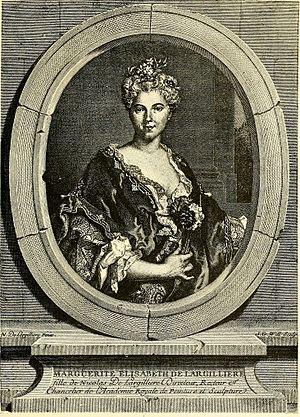
Jean-Georges Wille, né le 5 novembre 1715 à Giessen et mort le 5 avril 1808 à Paris, est un graveur français de naissance allemande, qui exerça essentiellement son art en France.